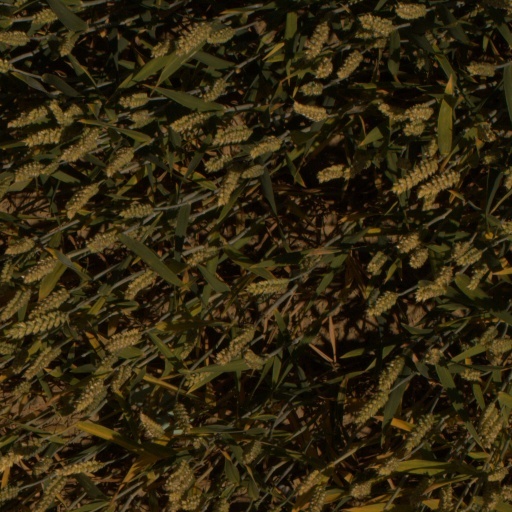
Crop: wheat